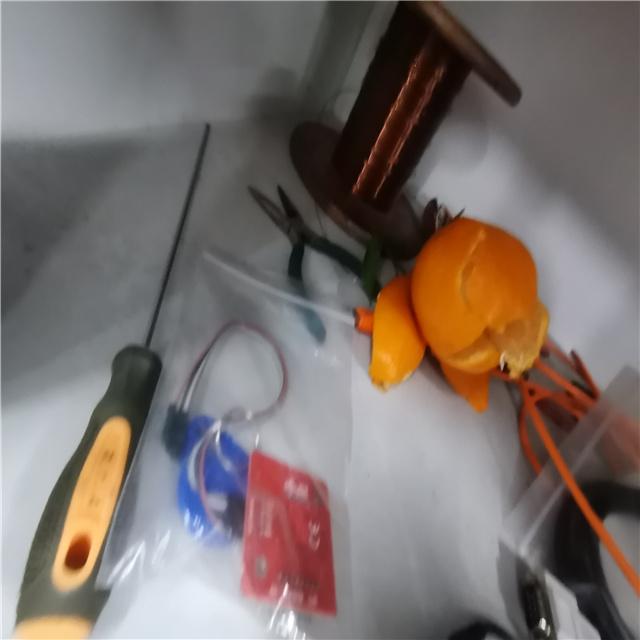
Label: peels